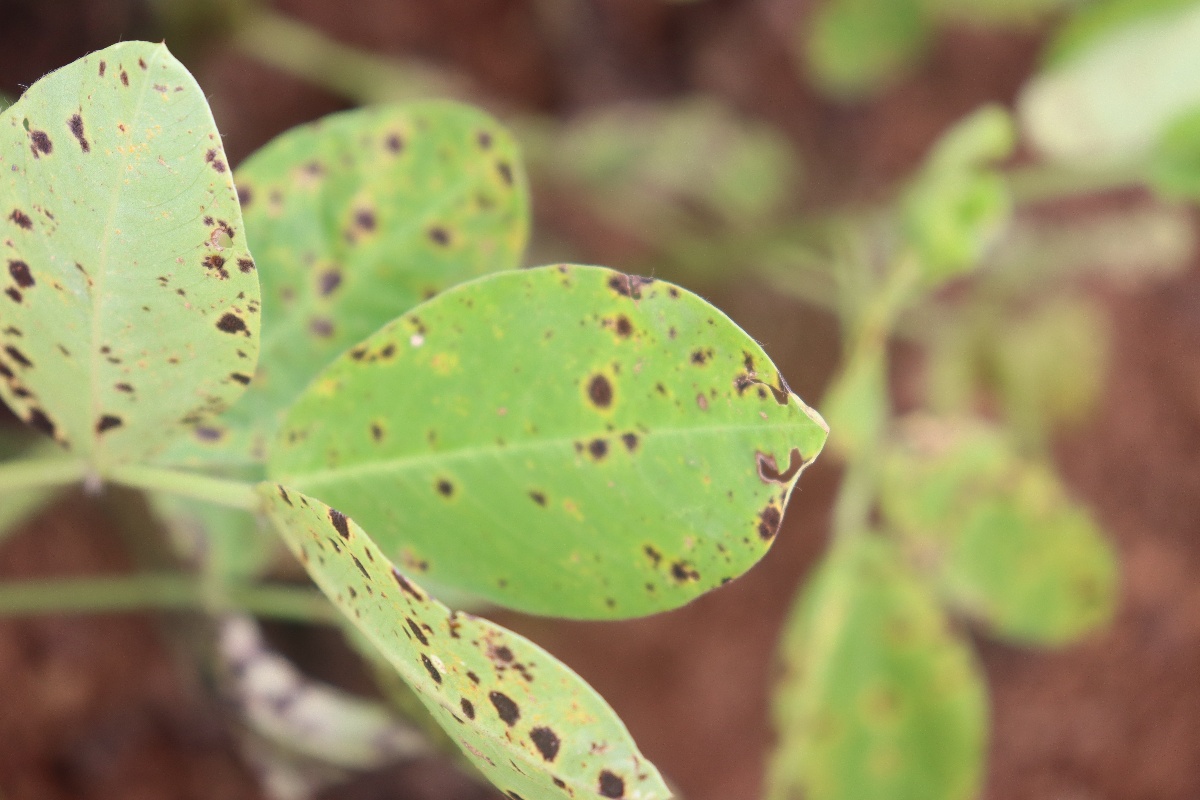
Label: late leaf spot